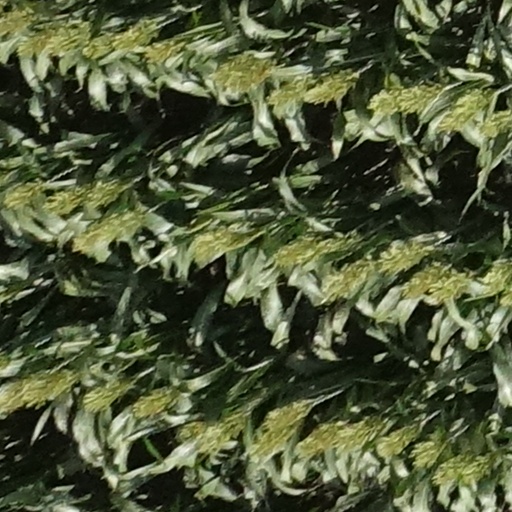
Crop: sorghum